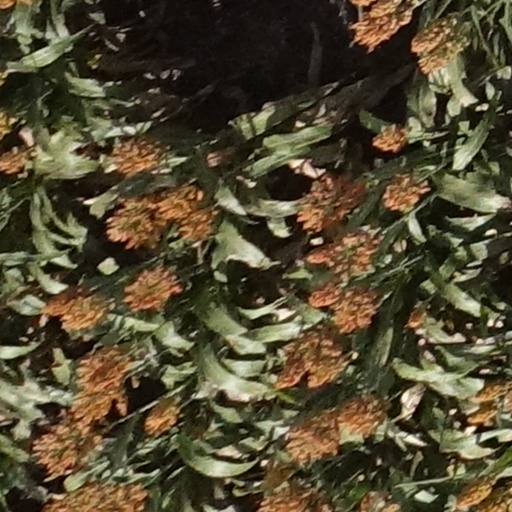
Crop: sorghum